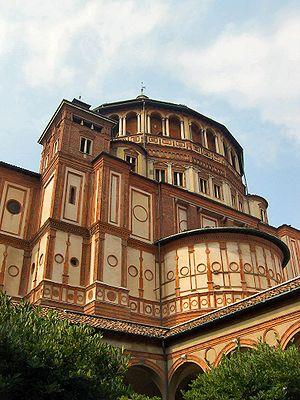
L’architecture de la Renaissance, née en Italie, a gagné progressivement tous les autres pays d'Europe entre le début du XVᵉ siècle et le début du XVIIᵉ siècle. Elle procède d'une recherche consciente et de l'assimilation d'éléments historiquement authentiques de la pensée et de la culture matérielle des Grecs et des Romains. En effet, l'époque antique apparaît aux érudits italiens de cette période comme l’apogée de tous les arts. Pourtant, ils ne cherchent pas à simplement l’imiter, mais à s’en inspirer pour l’égaler, voire la surpasser. Ce retour à l’Antiquité est appelé « hellénisme ».
La Cène de Léonard de Vinci est une peinture murale à la détrempe de 460 × 880 cm, réalisée de 1495 à 1498 pour le réfectoire du couvent dominicain de Santa Maria delle Grazie à Milan.
Santa Maria delle Grazie est une église et un monastère dominicain de Milan. L'édifice gothique, de l'architecte Guiniforte Solari, s'est vu amputé de son abside en 1492 pour faire place à une « tribune » correspondant mieux au goût du temps, chef-d'œuvre de l'architecture Renaissance, dû à l'architecte Bramante. Le réfectoire du monastère abrite la célèbre Cène de Léonard de Vinci.